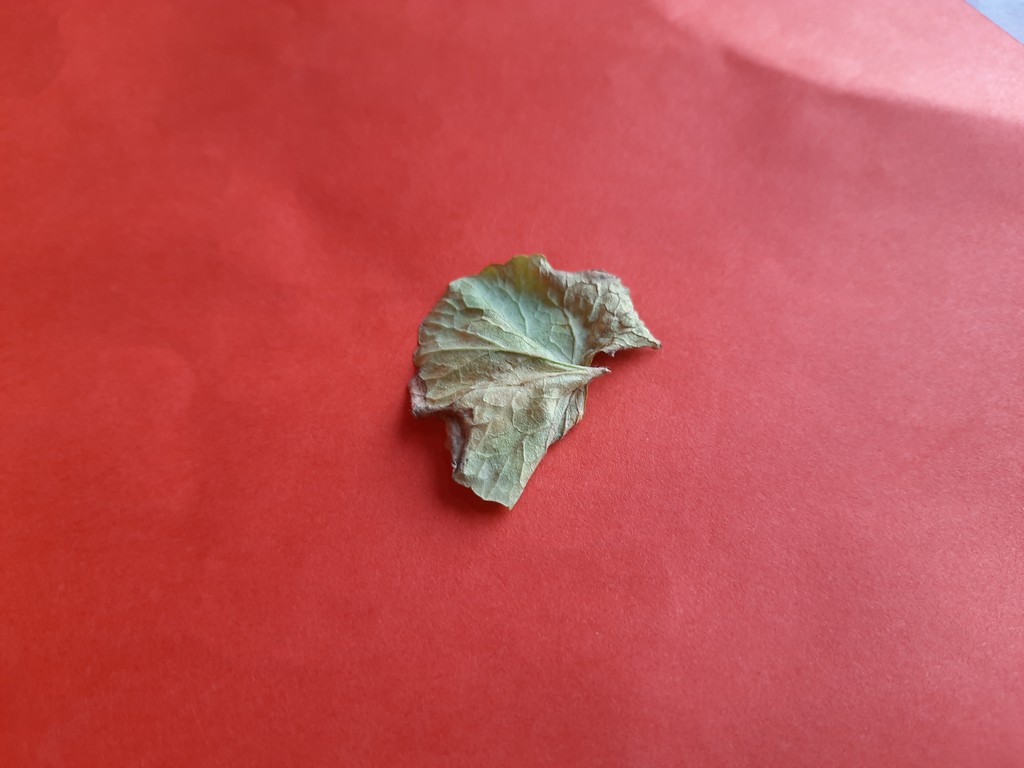
Label: Dried